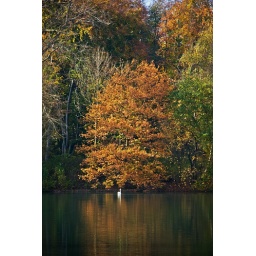
Swan on the lake in park near our house in Cologne.